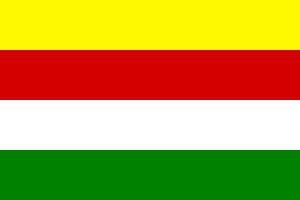
L’État de l'Indonésie orientale est un État créé par les Néerlandais en 1946 et disparu en 1950. Il était constitué de Bali et les autres Petites îles de la Sonde, de Célèbes et de l'archipel des Moluques et avait pour capitale Makassar dans le sud de Célèbes.